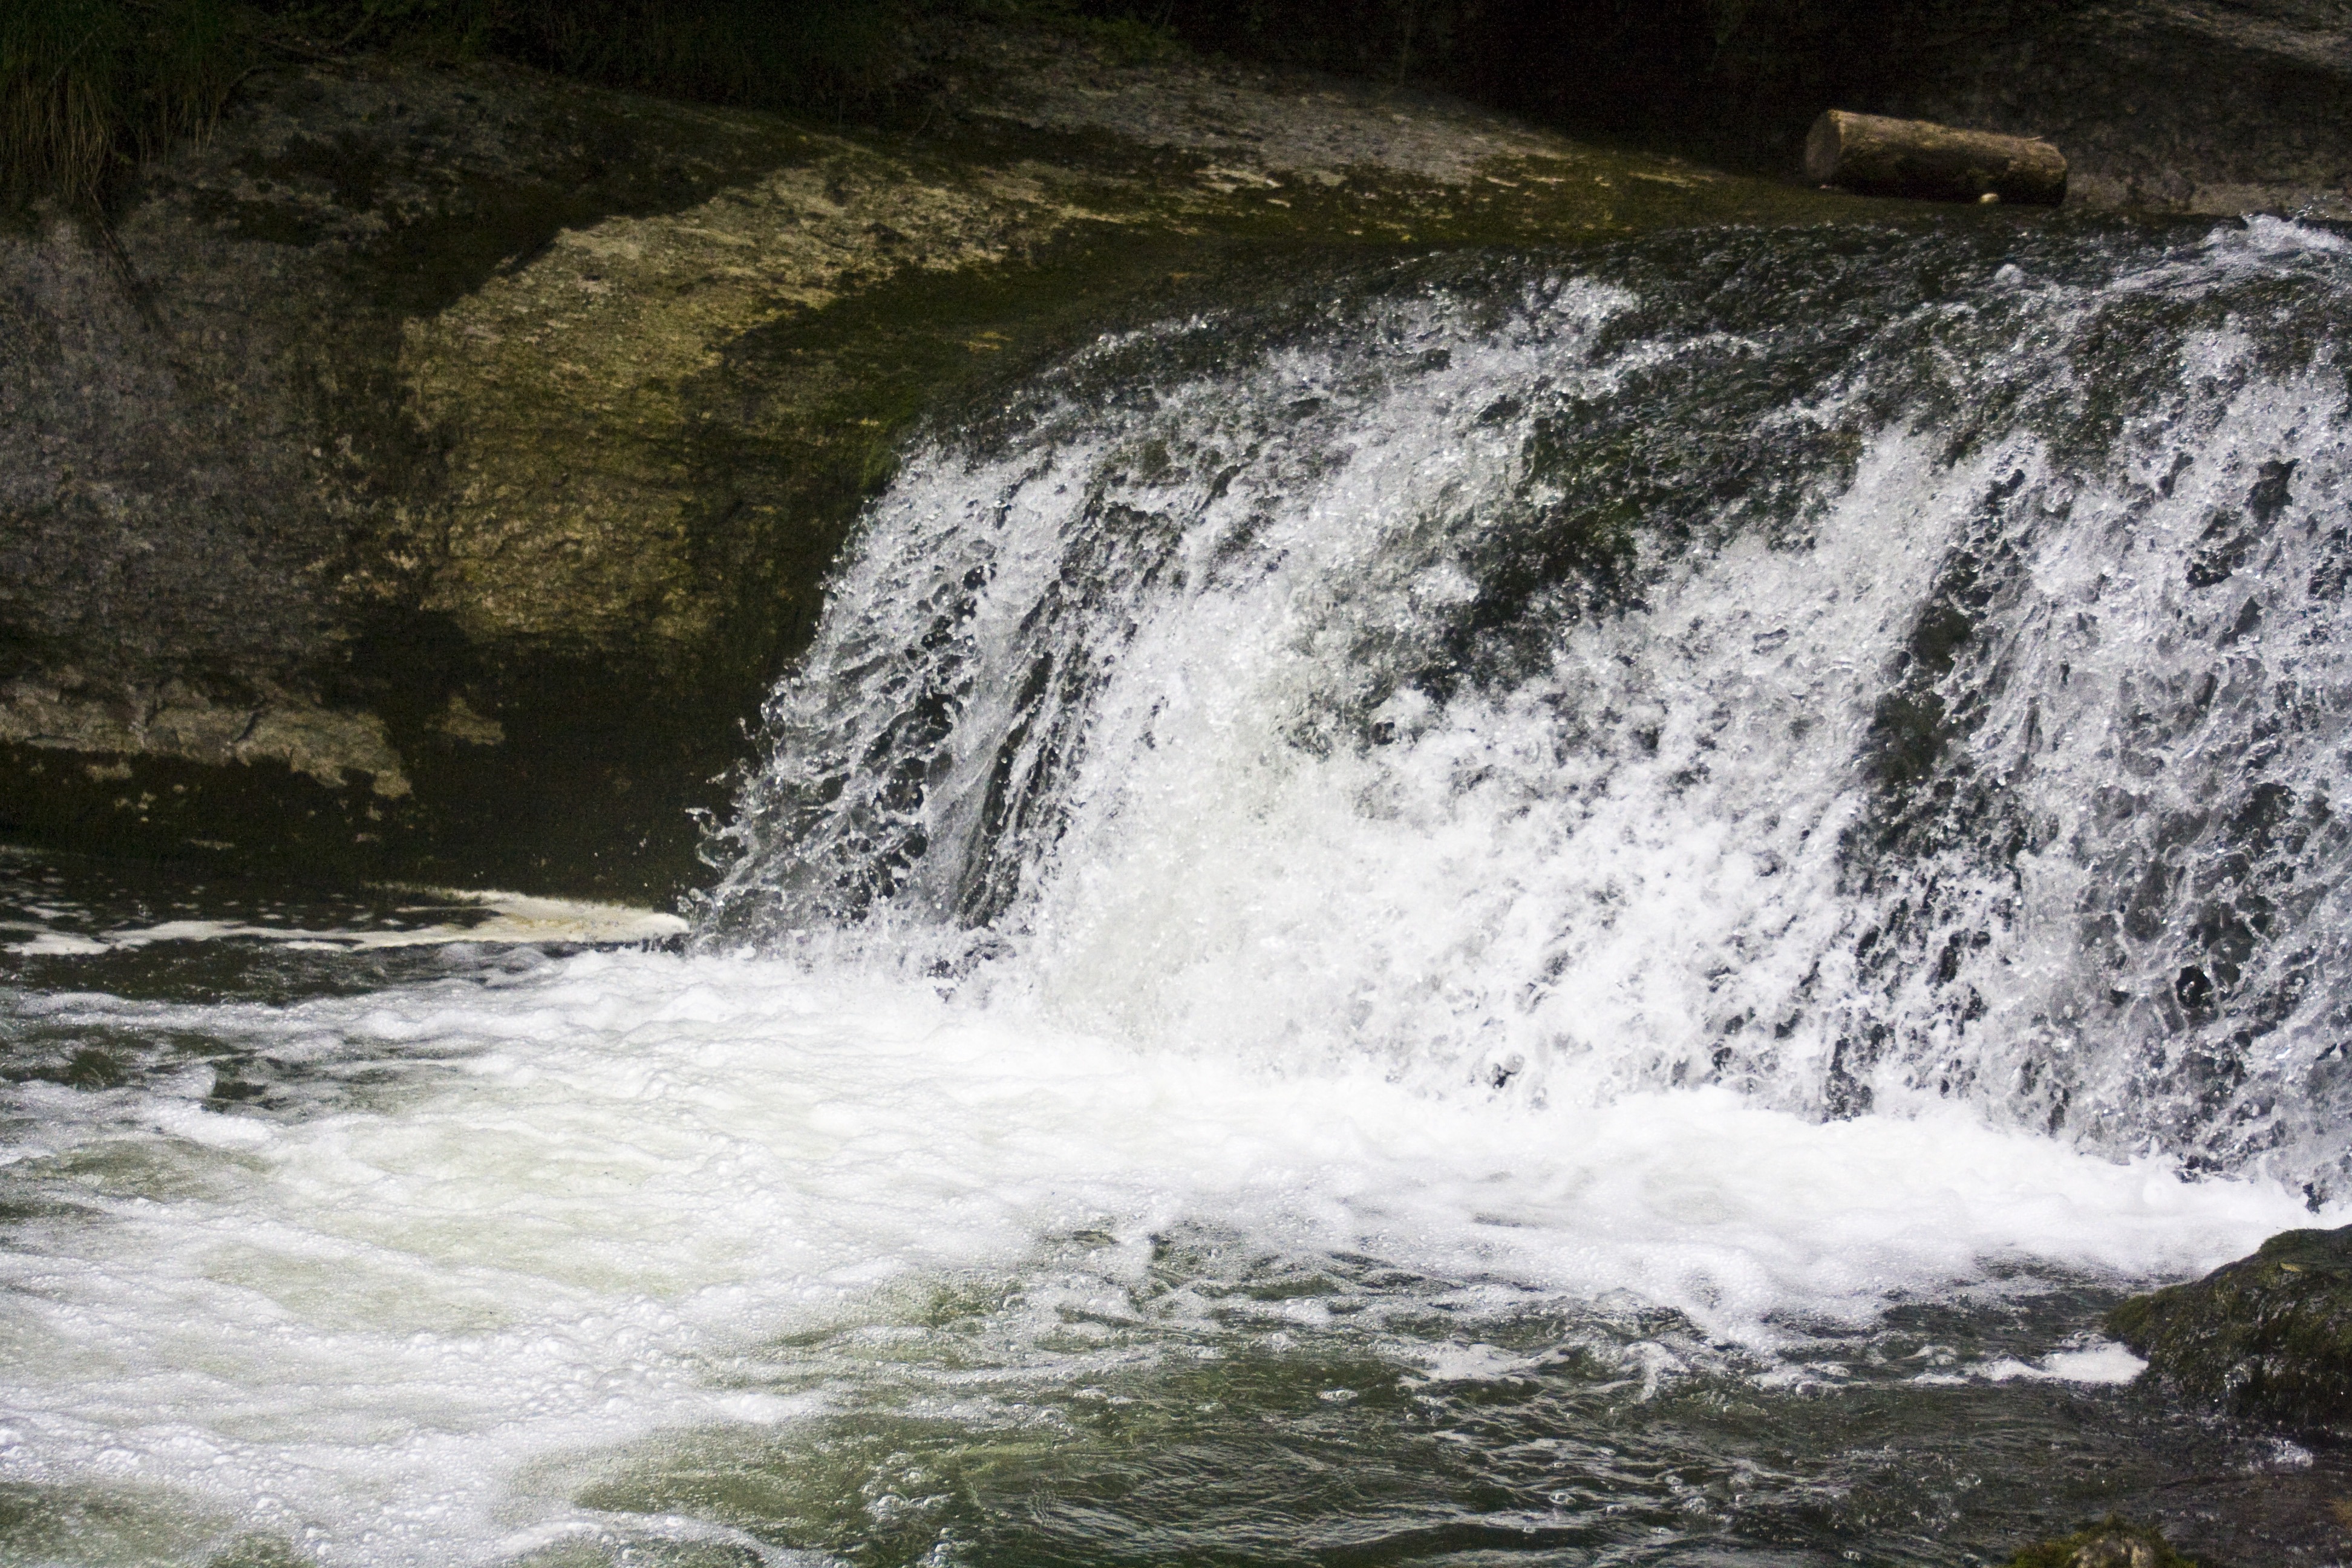
water, rock, waterfall, wave, river, stream, spray, rapid, body of water, energy, wasserfall, water feature, watercourse, force, herrisson